Trams in Mandalay

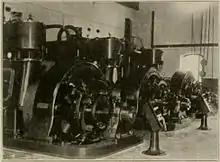
Interior of the generator room

The track had a gauge of and a length of , electrified double track throughout. The rails were high with a groove, laid at lengths. The rails were double spiked onto hardwood sleepers, which had been laid on a ballast bed.